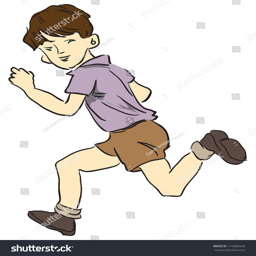
picture a child running in shorts .